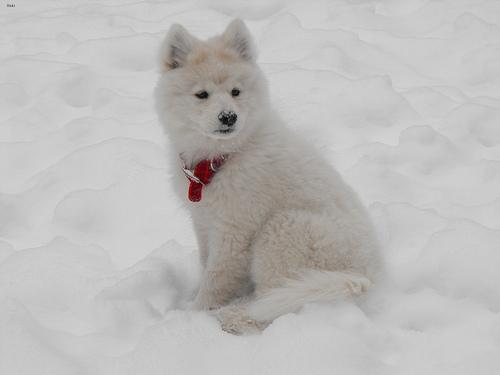
samoyed